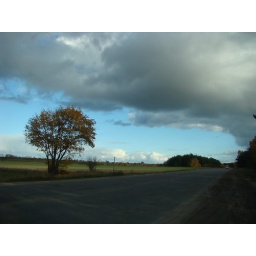
This road leads to the seashore.White clouds seen in the distance pass over the bay.